José María Sentís Simeón

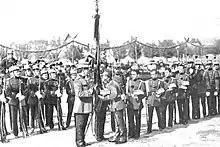
Toledo cadets taking oath, 1910s

In 1927 José María married Josefa Mariné Sancho (died 1987) from Tarragona; nothing is known about her family and herself. The couple settled in Tarragona and had two children, both of them daughters: Rosa María and María Dolores Sentís Mariné. José María outlived his older daughter; at the moment of his own death he had 6 grandchildren. None of them became a public figure. His first cousin once removed, , gained nationwide recognition as a Francoist journalist, in the late 1970s serving as Cortes deputy of UCD and acting in Catalanism, another one was vice-president of CF Barcelona in the 1960s. Son of another José María's cousin once removed is a respected Tarragona physician. The oldest brother of José María, Eusebio, in the 1920s alcalde of Riudoms, was executed by the Republicans in 1936; his sister Dolores managed to escape from the Republican zone and upon her later return to Spain has long served in education.